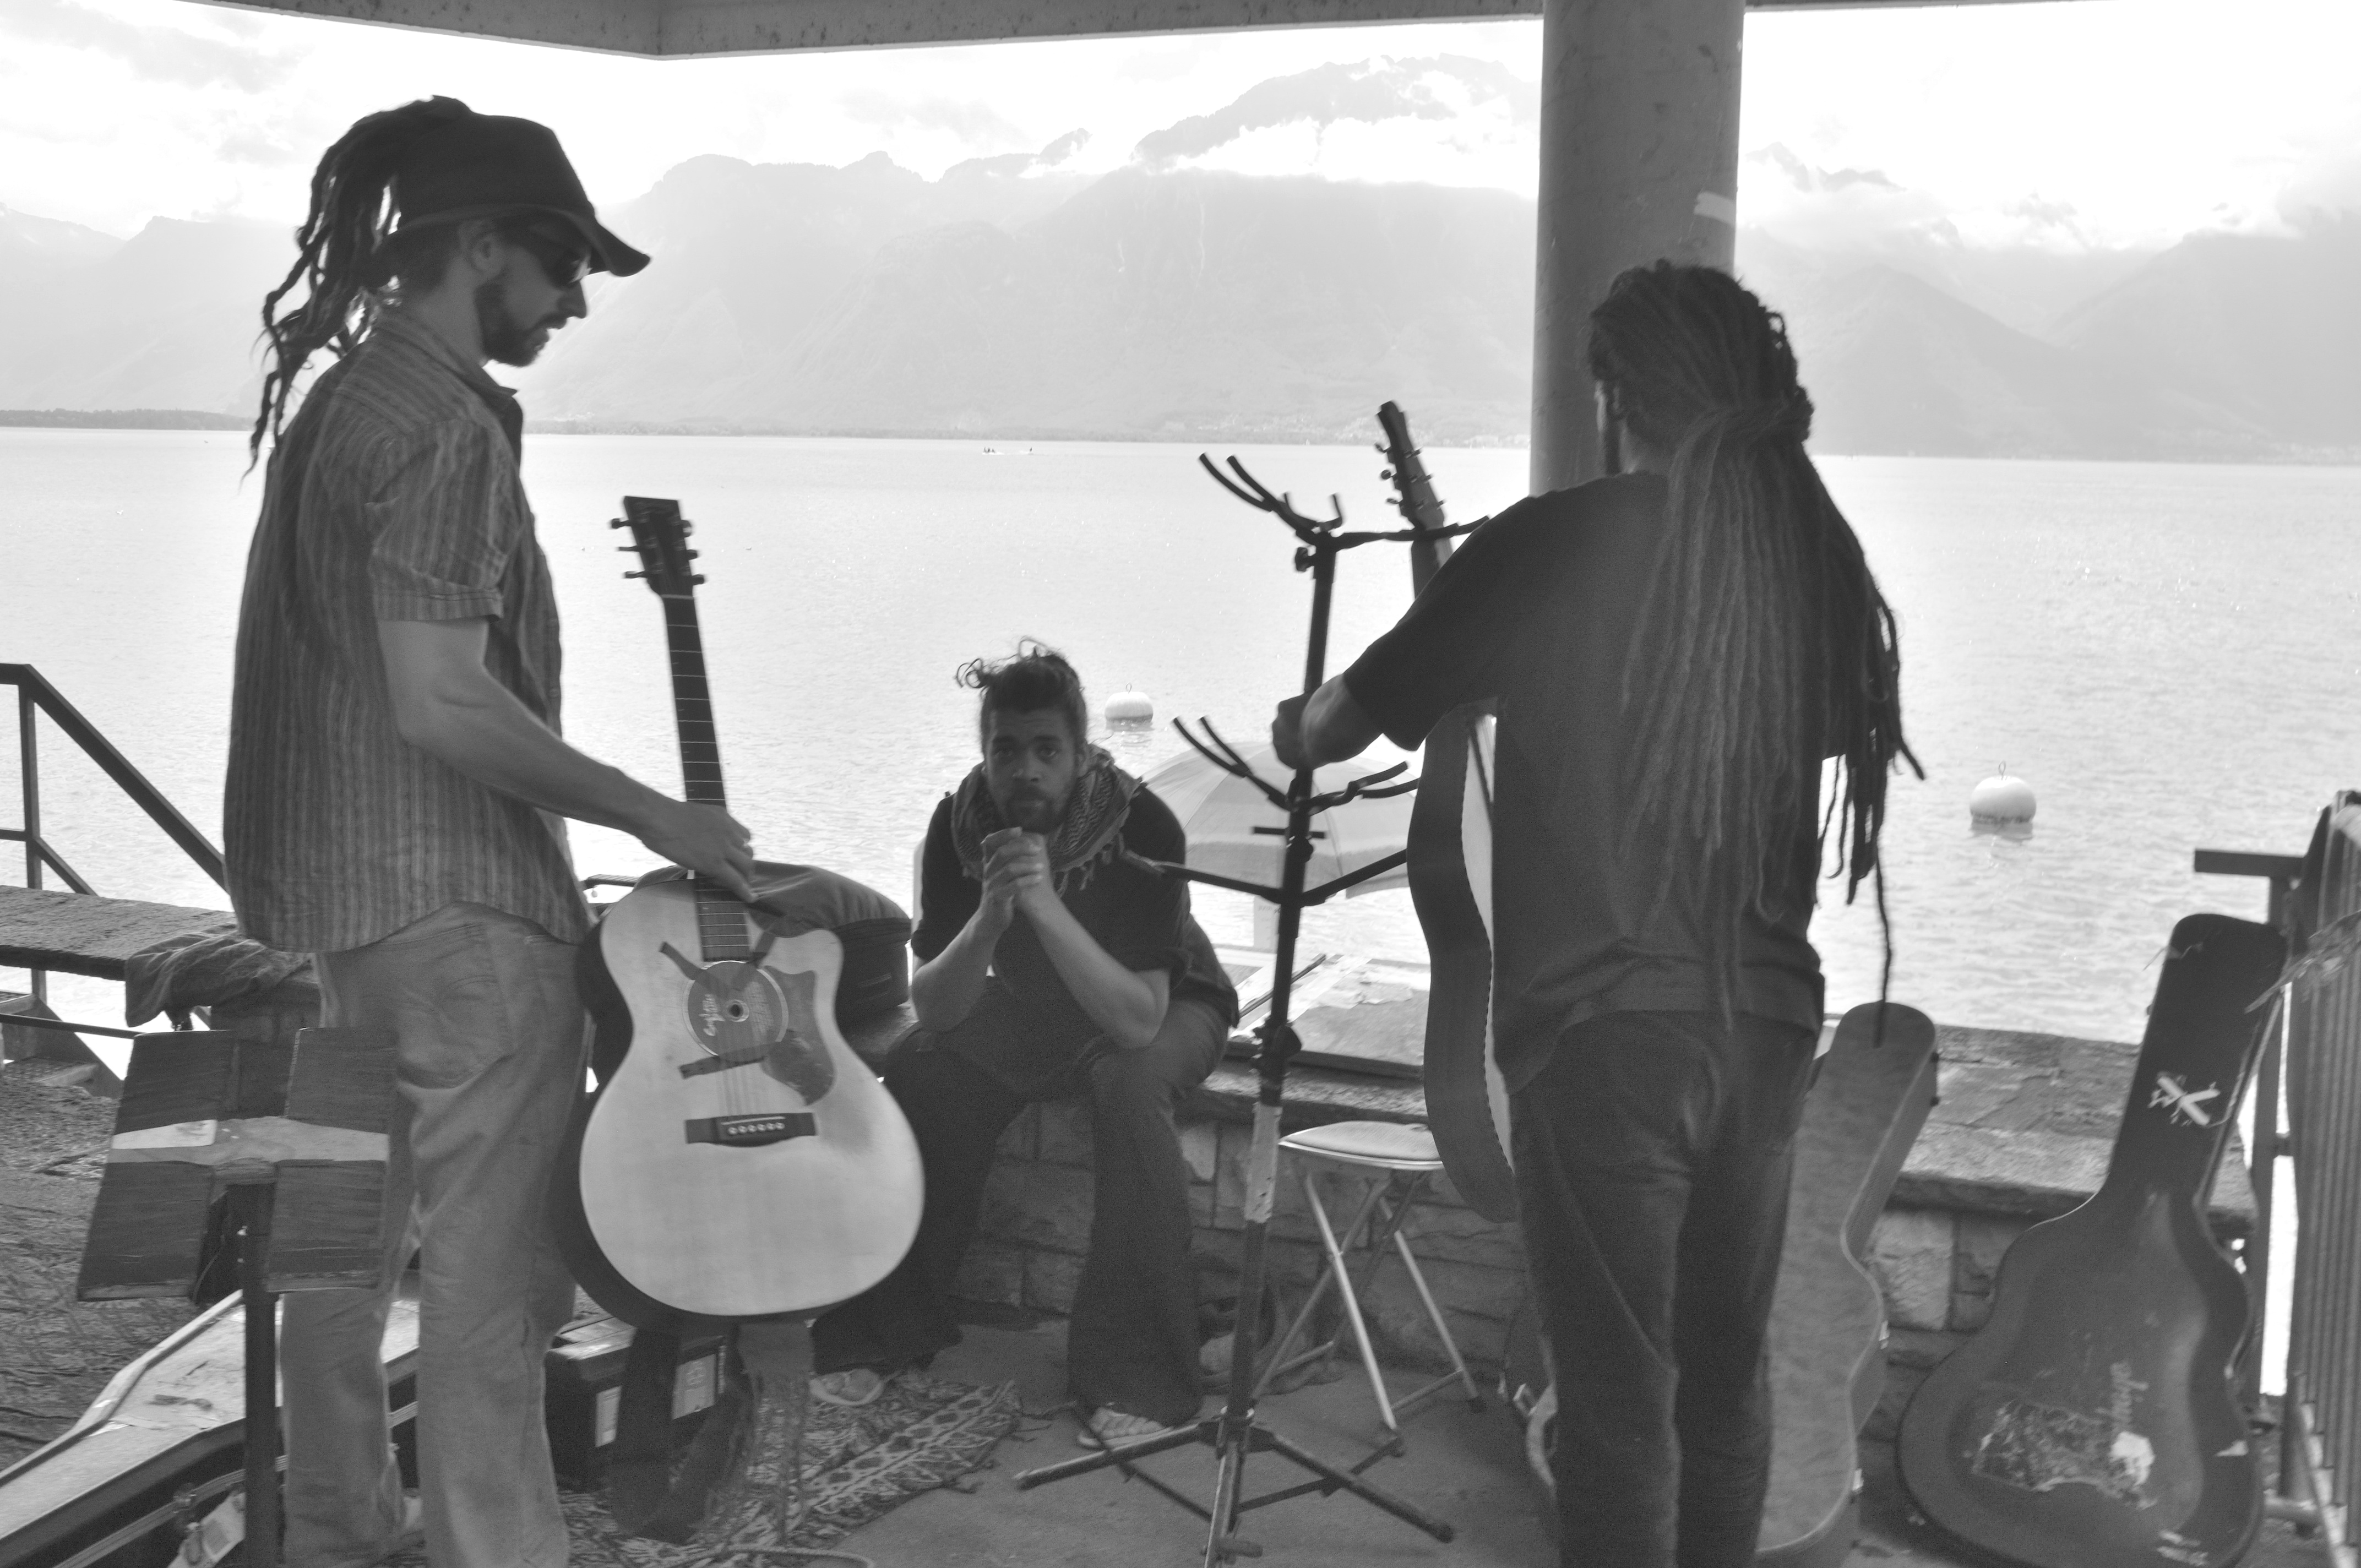
black and white, people, street, urban, fujifilm, black, monochrome, bw, blackandwhite, jazz, 2012, x100, photograph, switzerland, image, fuji, montreux, finepixx100, monochrome photography, social group